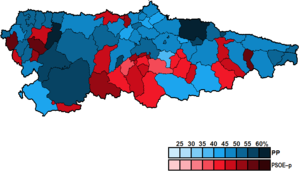
Les élections générales espagnoles de 2000 se sont tenues le dimanche 12 mars 2000 afin d'élire les 350 députés et 208 des 266 sénateurs de la VIIᵉ législature des Cortes Generales. 9 députés sont élus dans les Asturies.